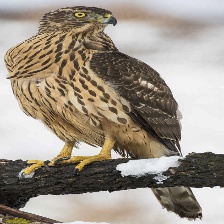
Species: NORTHERN GOSHAWK
Scientific name: ACCIPITER GENTILIS